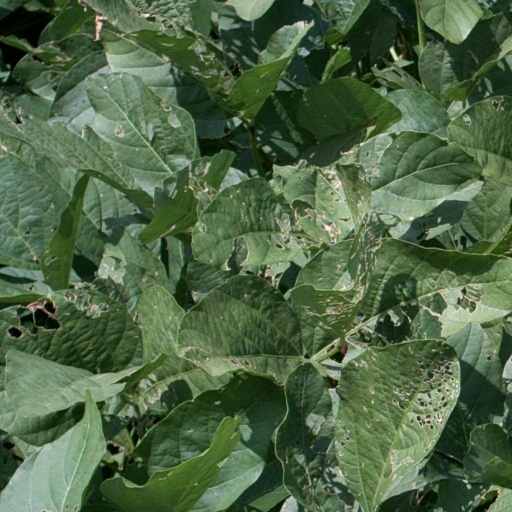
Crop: soybean